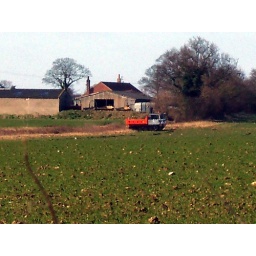
1 mar 08 vehicle in lower field Manor Farm behind wordingham plant hire